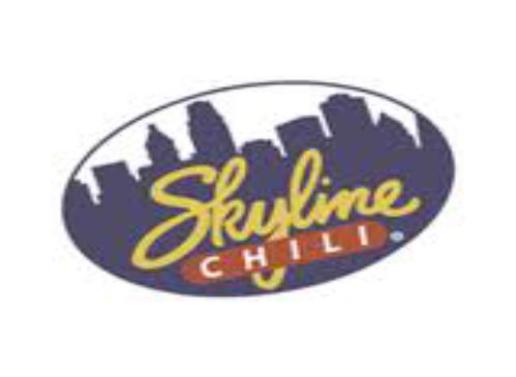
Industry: Food